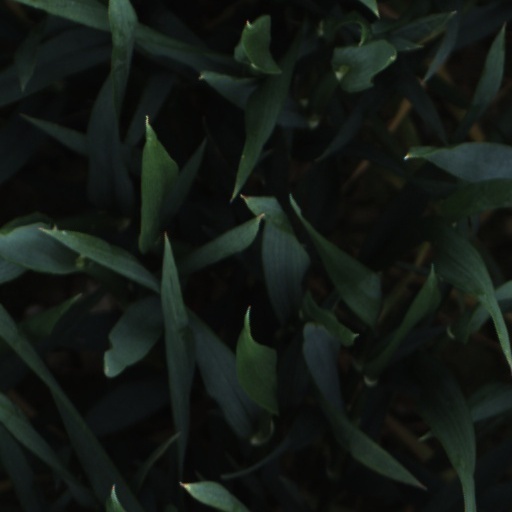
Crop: wheat